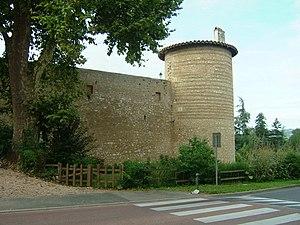
Propriété de Suzanne VALADON, mère du peintre Bernard UTRILLO
Saint-Bernard est une commune française située dans le département de l'Ain, en région Auvergne-Rhône-Alpes.
La liste des châteaux de l'Ain recense de manière non exhaustive les châteaux, maisons fortes, mottes castales, situés dans le département français de l'Ain. Il est fait état des inscriptions et classements au titre des monuments historiques.